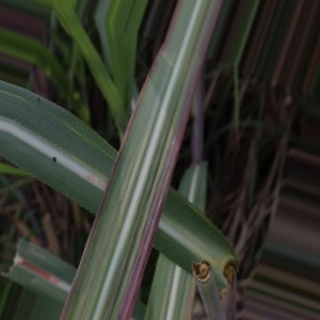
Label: sugarcane_bacterial_blight